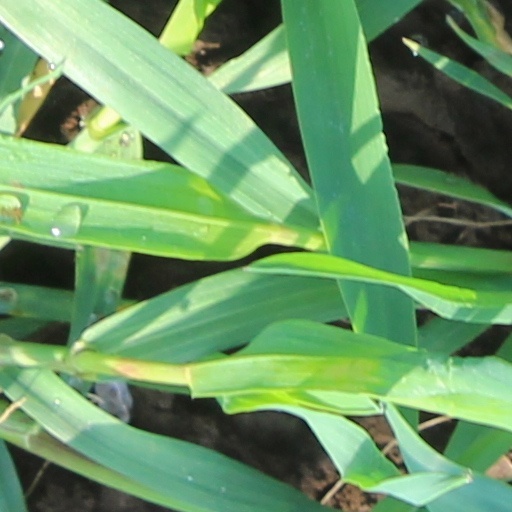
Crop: wheat